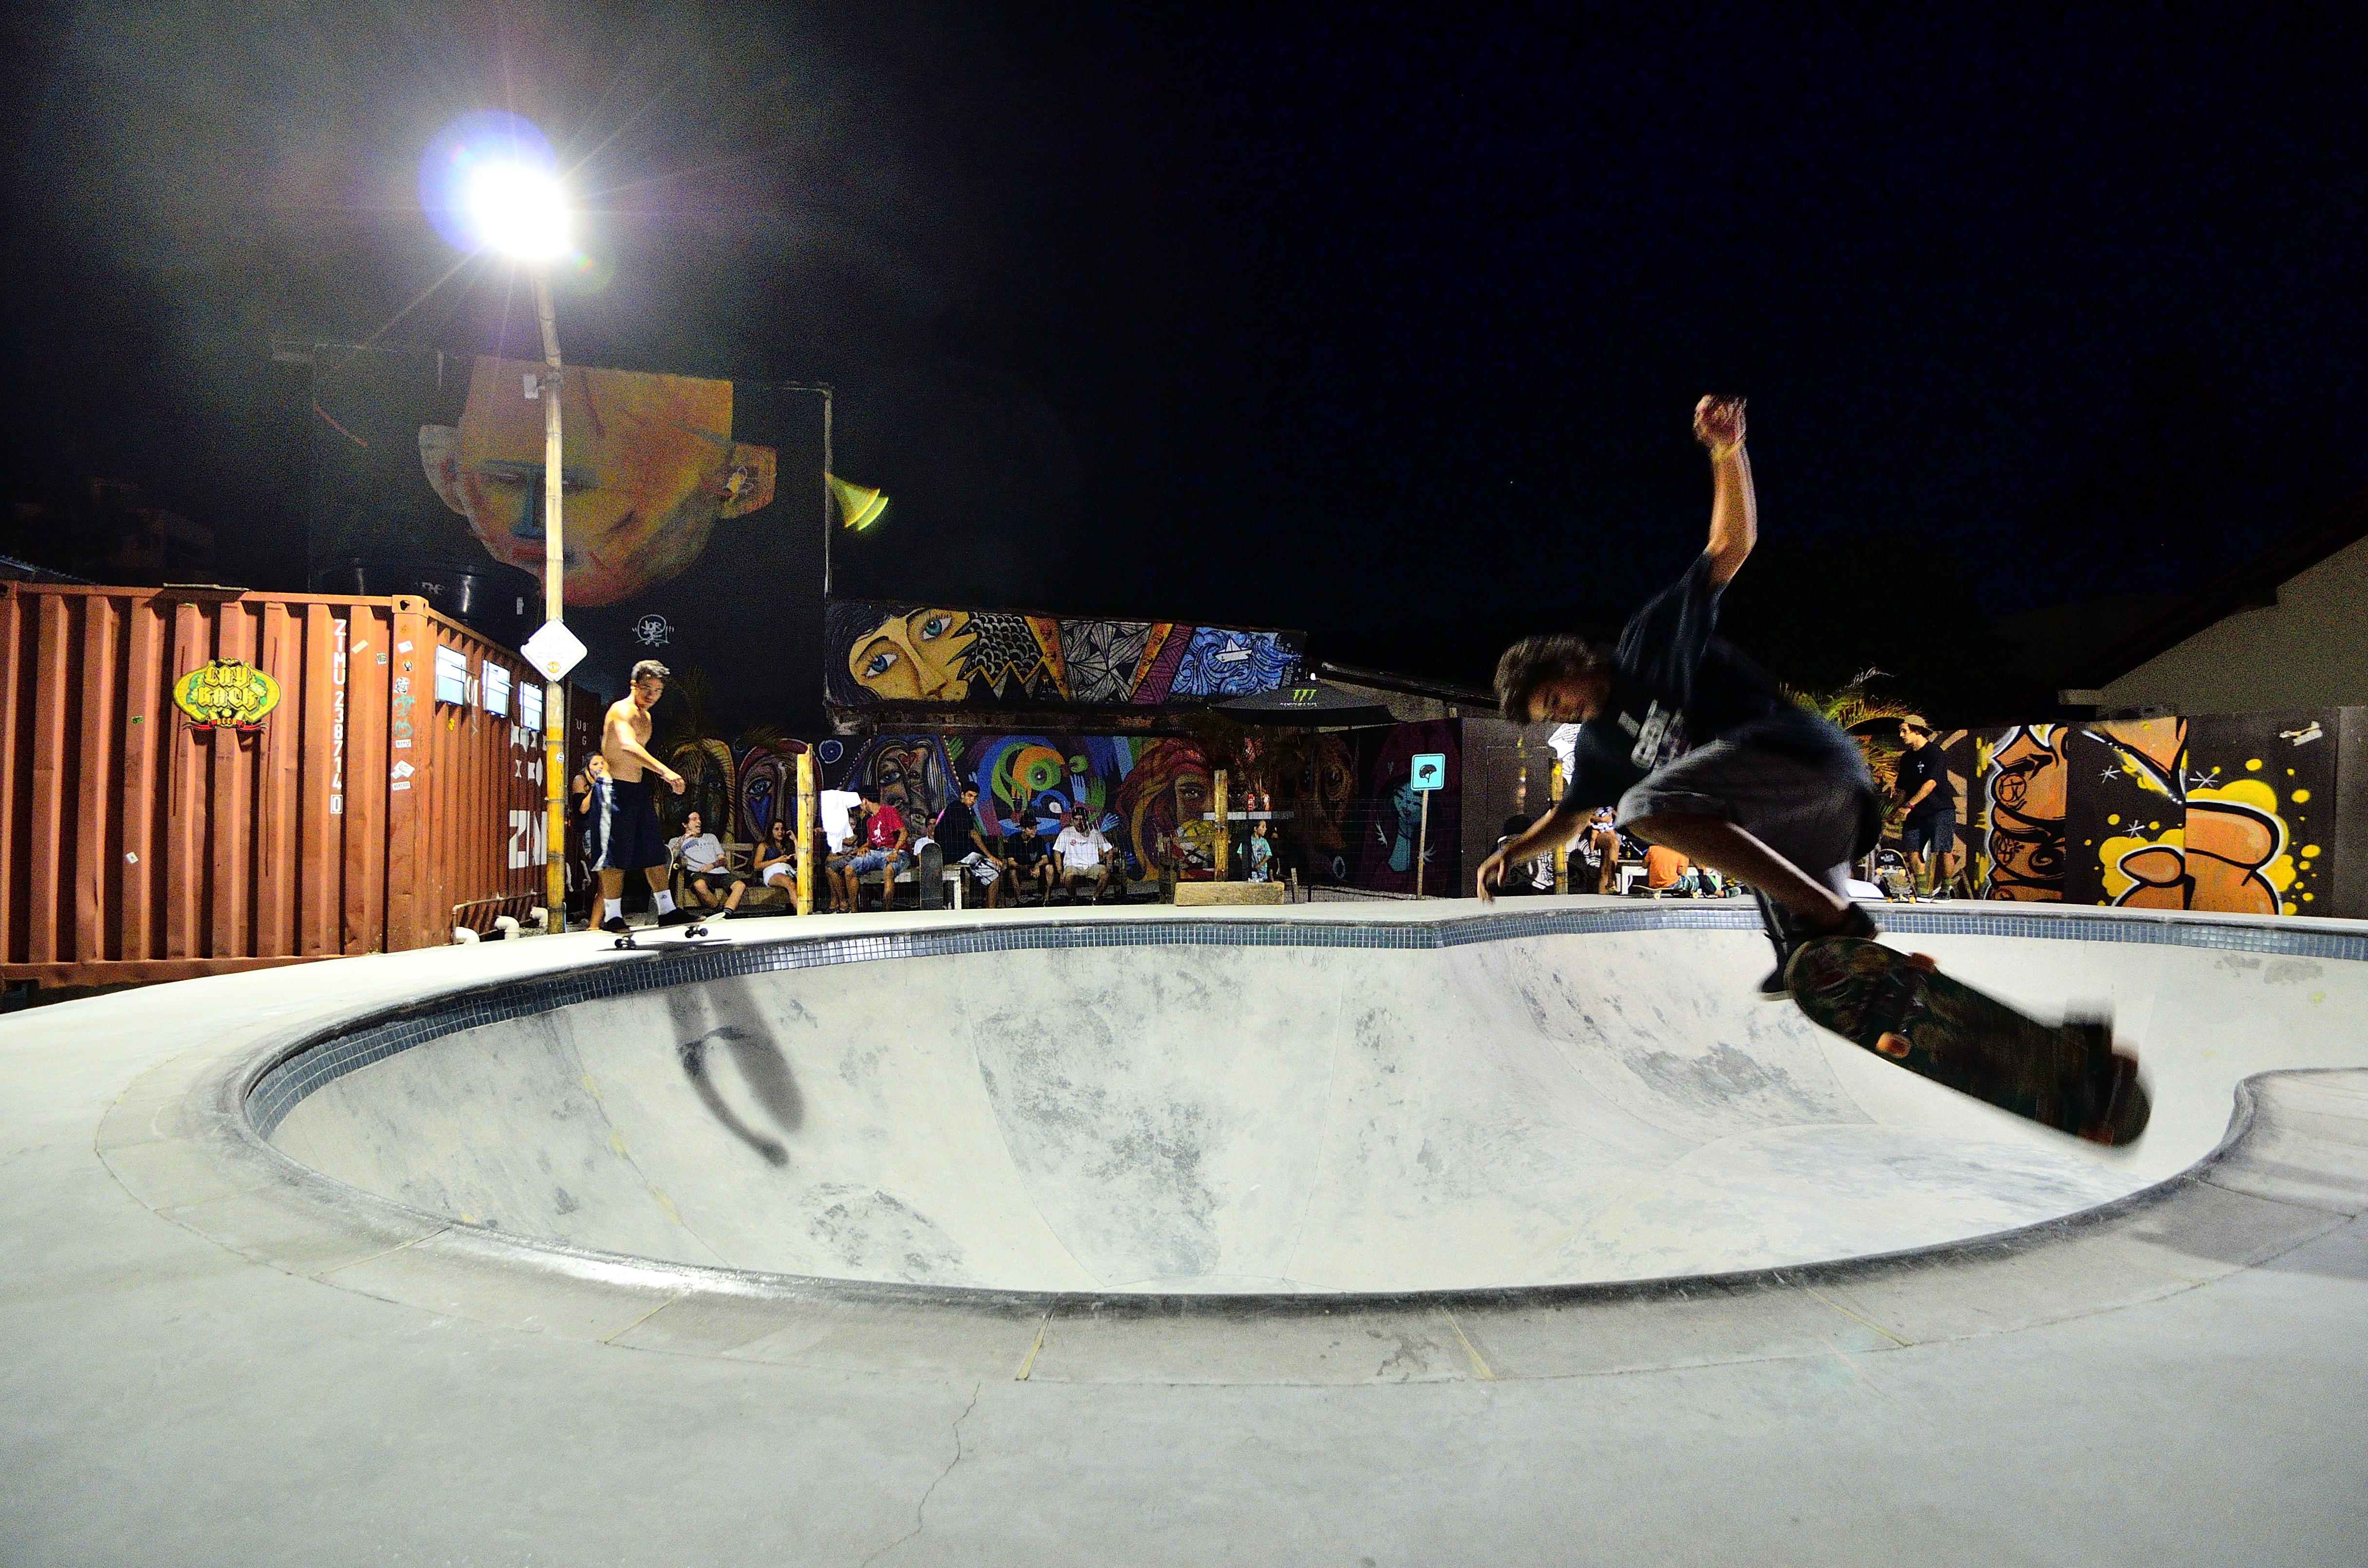
board, skateboard, skate, skateboarding, recreation, food, extreme sport, sports equipment, sports, florianopolis, lagoa, conceicao, floripa, foodtruck, outdoor recreation, skateboarding equipment and supplies, boardsport, bicycle motocross